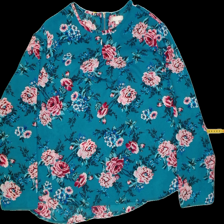
View: front
Type: Blouse
Category: Ladies
Brand: Not Applicable
Colors: Multicolor
Material: 100%polyester
Pattern: Floral print
Cut: C-collar, Loose
Size: L
Trend: No trend
Stains: No
Damage: 0
Price range: 50-100
Recommended usage: Reuse